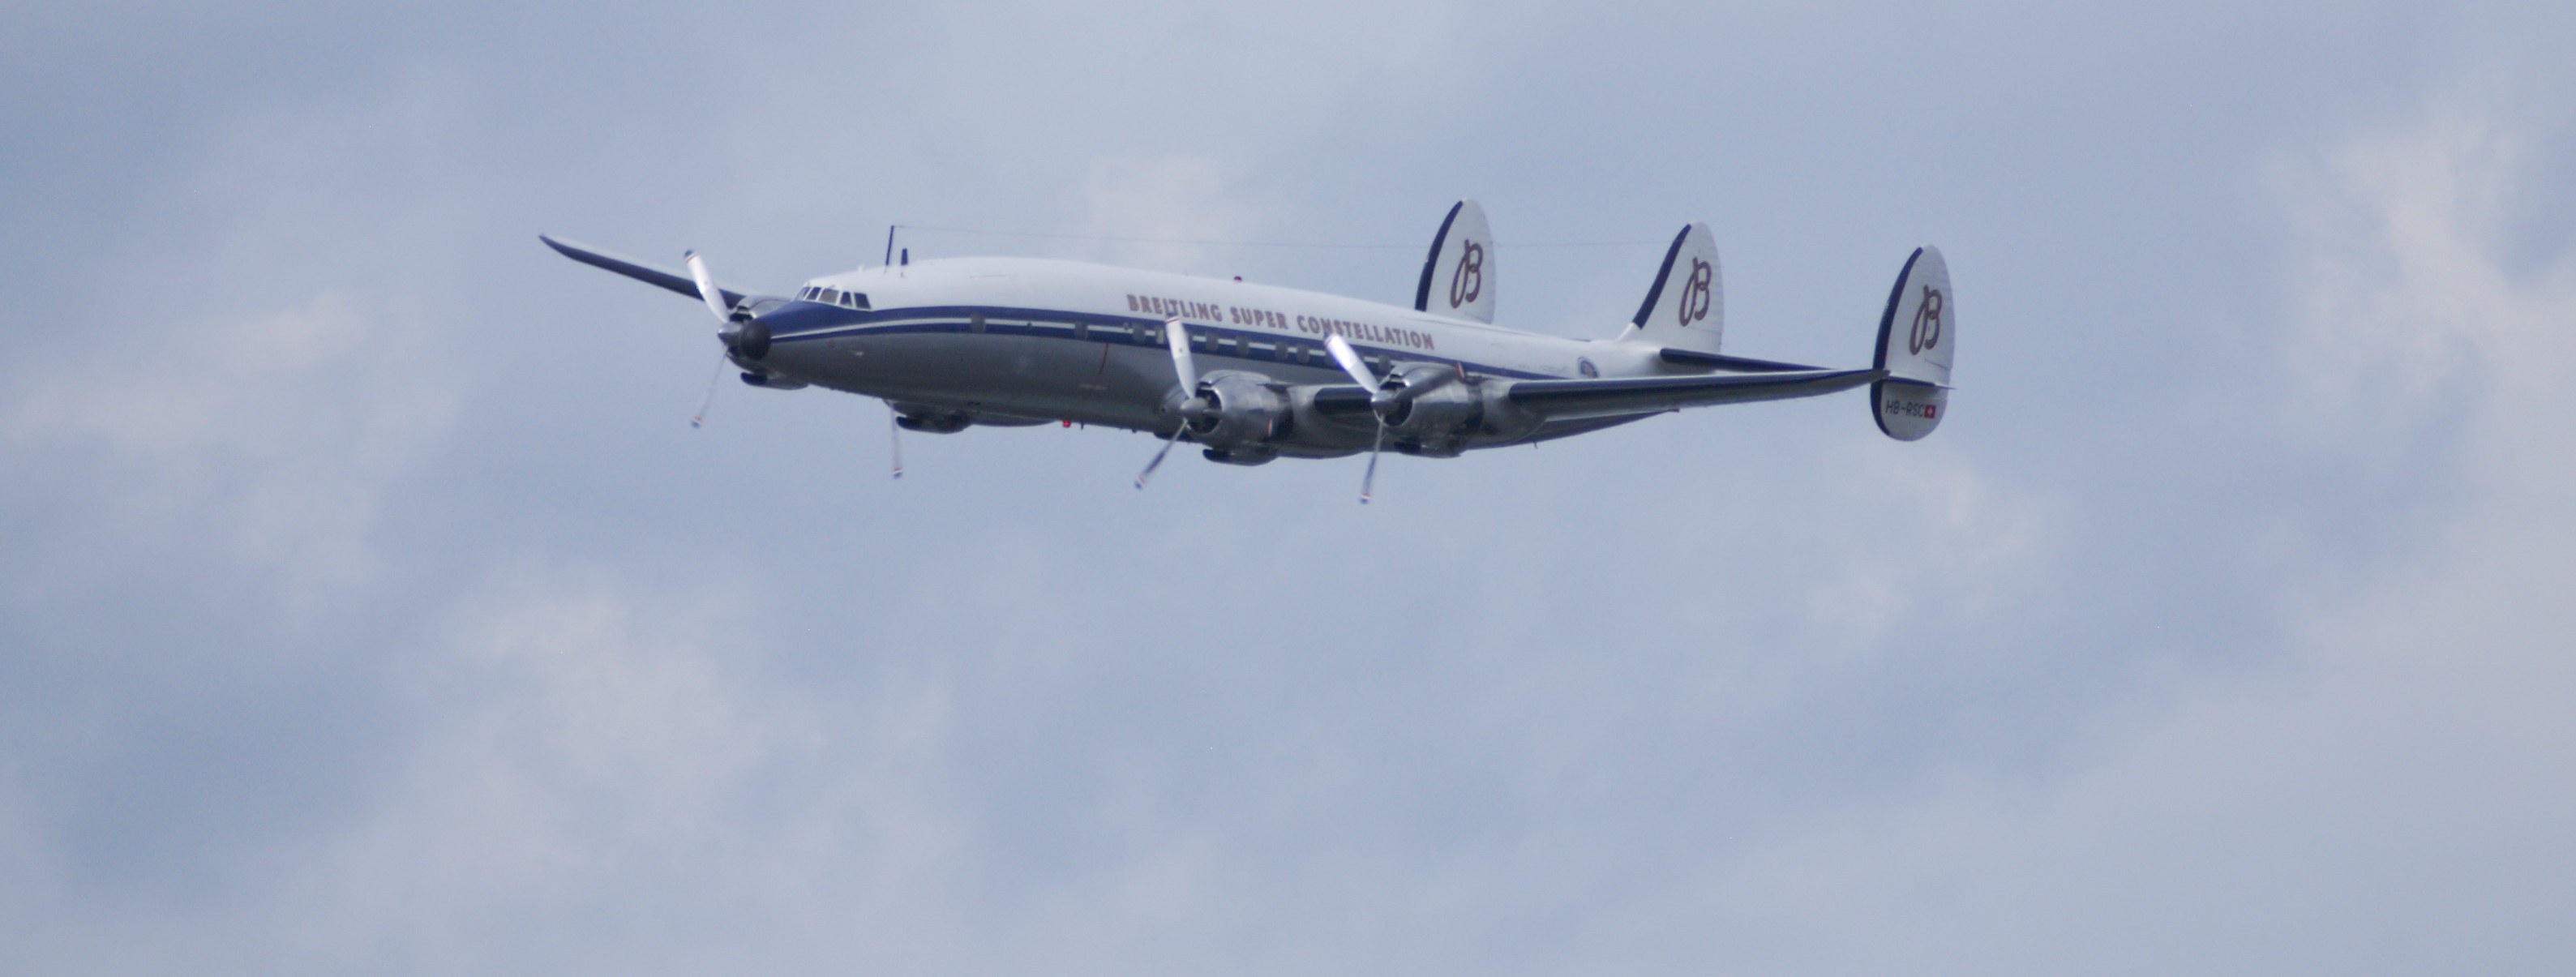
wing, airplane, aircraft, vehicle, airline, constellation, aviation, flight, historic, display, aeroplane, airliner, propeller, biplane, turboprop, lockheed, passenger, takeoff, air force, cargo aircraft, military aircraft, atmosphere of earth, narrow body aircraft, aircraft engine, propeller driven aircraft, military transport aircraft